Survivor Series (1992)

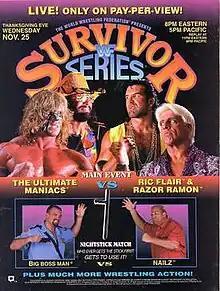
Promotional poster featuring the original advertised main event of The Ultimate Warrior and Randy Savage vs. Ric Flair and Razor Ramon.

The 1992 Survivor Series was the sixth annual Survivor Series professional wrestling pay-per-view (PPV) event produced by the World Wrestling Federation (WWF, now WWE). It took place on November 25, 1992, at the Richfield Coliseum in Richfield Township, Ohio, which was the third time a Survivor Series was held there after the 1987 and 1988 events. It was the first Survivor Series to have only one match with the namesake elimination tag team match while the remaining matches were one-on-one and standard tag team matches.